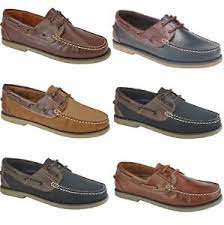
Label: Boat